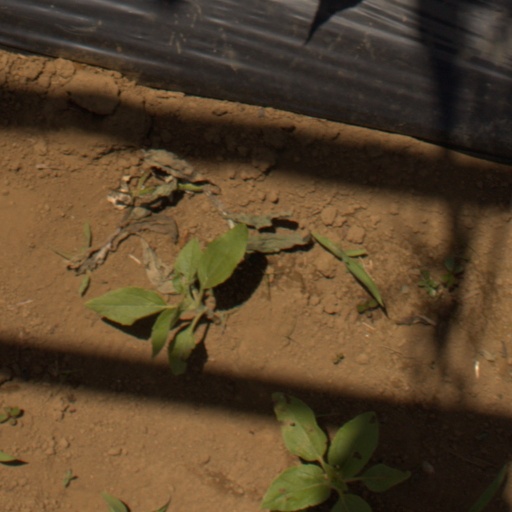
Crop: Jerusalem artichoke